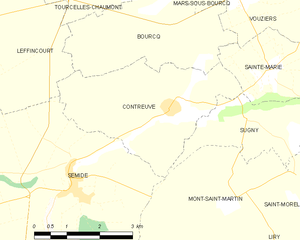
Carte des communes françaises: Contreuve